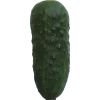
Label: Cucumber 1